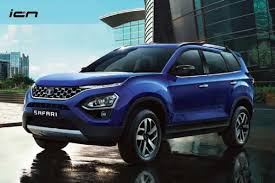
Label: noambulance